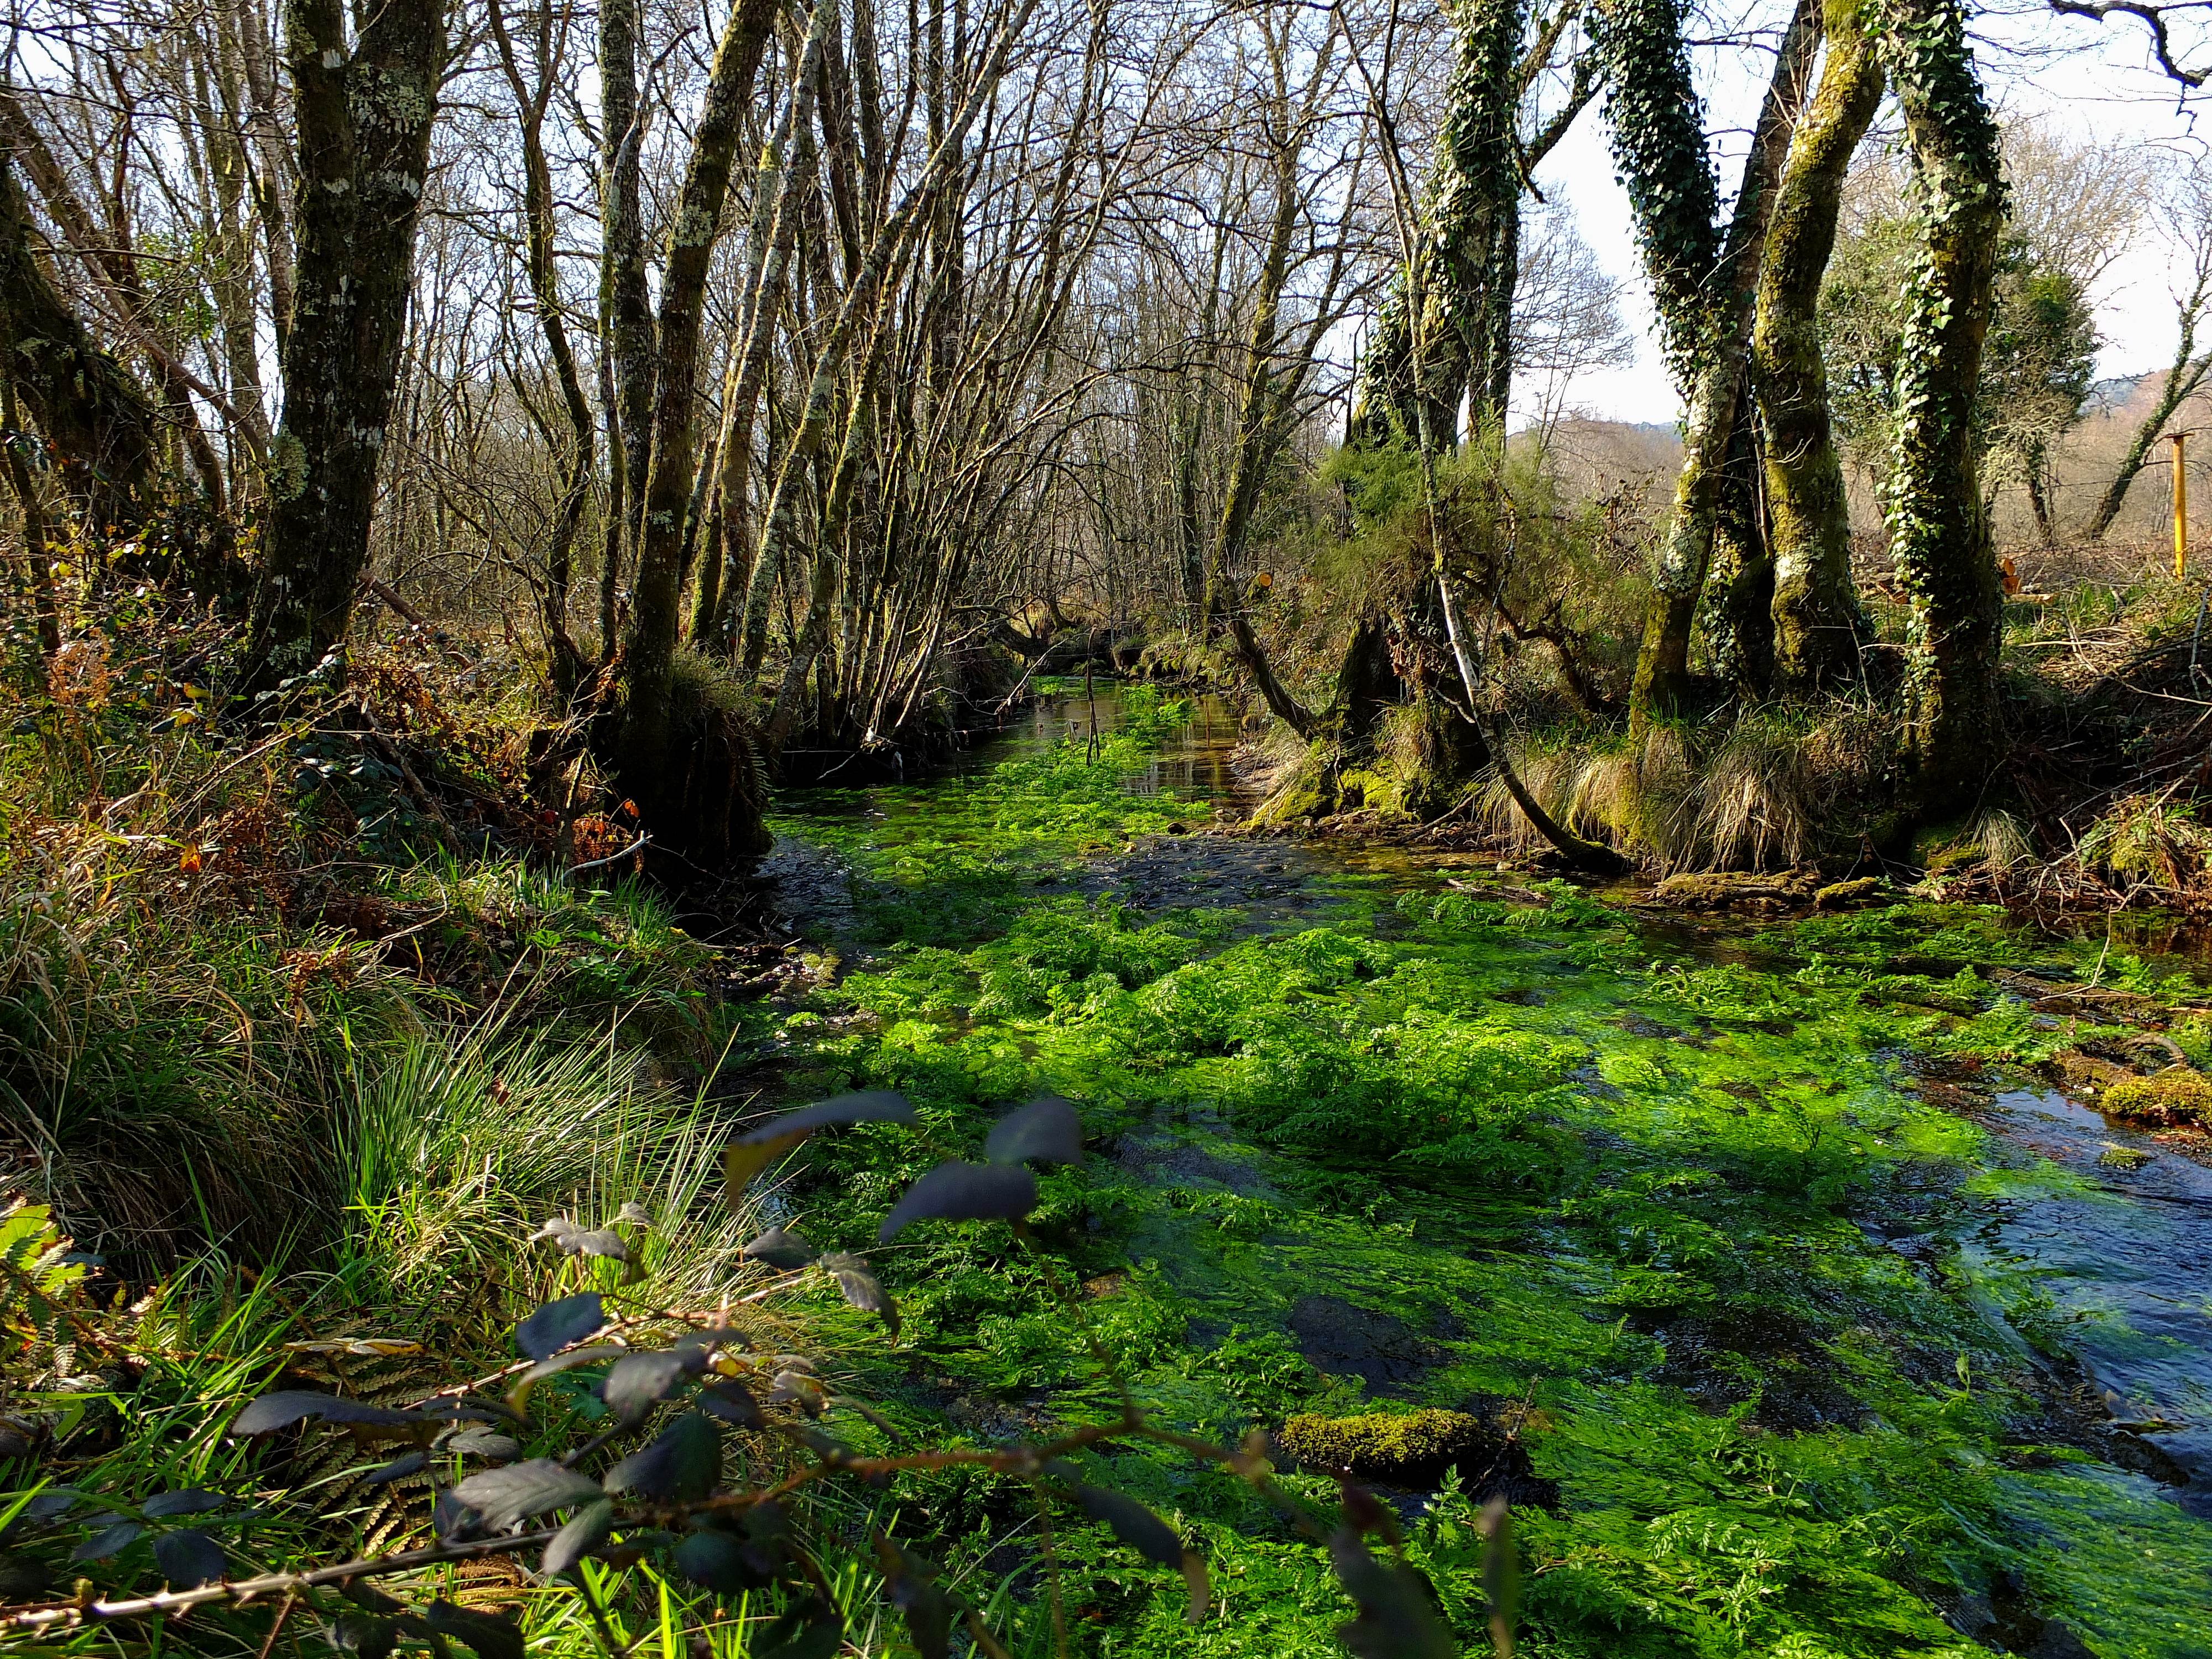
landscape, tree, nature, forest, swamp, wilderness, plant, trail, leaf, flower, river, stream, jungle, autumn, botany, flora, spain, vegetation, rainforest, deciduous, wetland, galicia, pontevedra, paisajes, woodland, habitat, ecosystem, espana, ggl1, gaby1, fujifilmxs1, pontevedragaliciaespa a, biome, old growth forest, natural environment, geographical feature, woody plant, temperate broadleaf and mixed forest, temperate coniferous forest